English invasion of Scotland (1482)

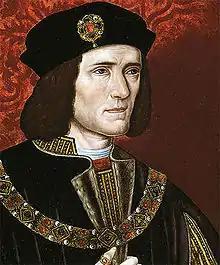
Richard, Duke of Gloucester marched on Edinburgh but was unable to put Albany on the throne

At the beginning of August, Richard's army entered Edinburgh but he could not establish Albany as King. James III remained safe in Edinburgh Castle apparently as a prisoner of the lords who had mutinied at Lauder, although he had secretly contracted with the Keeper Lord Darnley and the garrison for his safety. Richard, not expecting to meet this coup d'état, did not have resources to besiege the castle.